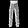
Label: Trouser